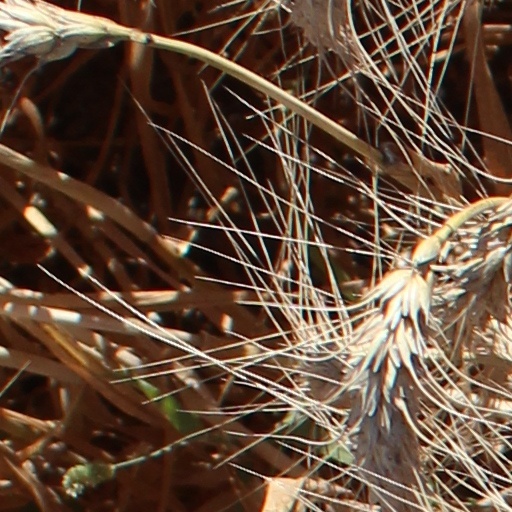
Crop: wheat